Zhou Enlai

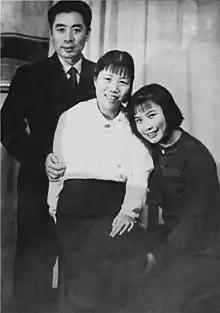
Zhou (left) with his wife Deng Yingchao (center) and Sun Weishi

During the seventh congress of the Comintern, held in August 1936, Wang Ming issued an anti-Fascist manifesto, indicating that the CCP's previous policy of "opposing Chiang Kai-shek and resisting Japan" was to be replaced by a policy of "uniting with Chiang Kai-shek to resist Japan". Zhou was instrumental in carrying out this policy. Zhou made contact with one of the most senior KMT commanders in the northwest, Zhang Xueliang. By 1935, Zhang was well known for his anti-Japanese sentiments and his doubts about Chiang's willingness to oppose the Japanese. Zhang's disposition made him easily influenced by Zhou's indications that the CCP would cooperate to fight against the Japanese.